2nd Division (Australia)

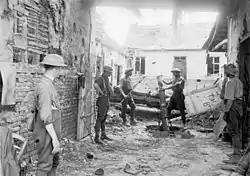

As the Spring Offensive ground to a halt, the 2nd Division was relieved by the 47th Division on 2 May, and became the reserve division for the Australian Corps. After resting, the division relieved the Australian 3rd Division opposite Morlancourt on 11 May, and continued the peaceful penetration operations that had been started by the 3rd Division during the Second Battle of Morlancourt. On 19 May, elements of the division (mostly from 6th Brigade) attacked the Germans on either side of the village of Ville-sur-Ancre (an advance of approximately ). Despite coming up against fresh troops who were anticipating the attack, the Australians succeeded in capturing the village, albeit at cost of 418 casualties. Against this, the Germans suffered 800 casualties, as well as 330 prisoners and 45 machine guns.